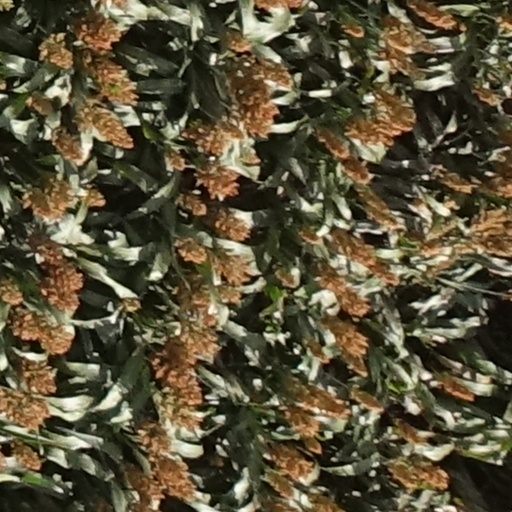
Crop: sorghum